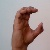
The image shows a hand gesture representing the letter 'C' in Indian Sign Language.